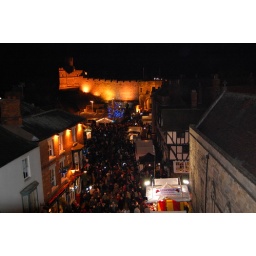
The market in castle square from Exchequergate